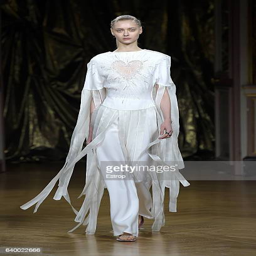
a model walks the runway during the summer show as part